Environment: real
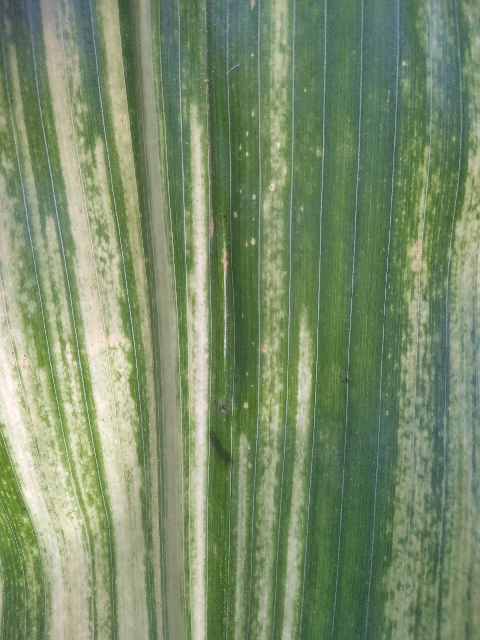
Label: lethal_necrosis